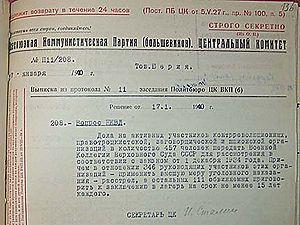
Joseph Staline, né le 18 décembre 1878 à Gori et mort le 5 mars 1953 à Moscou, est un révolutionnaire bolchevik et homme d'État soviétique d'origine géorgienne. Il dirige l'Union des républiques socialistes soviétiques à partir de la fin des années 1920 jusqu'à sa mort en établissant un régime de dictature personnelle absolue. Les historiens le jugent responsable, à des degrés divers, de la mort de trois à plus de vingt millions de personnes.